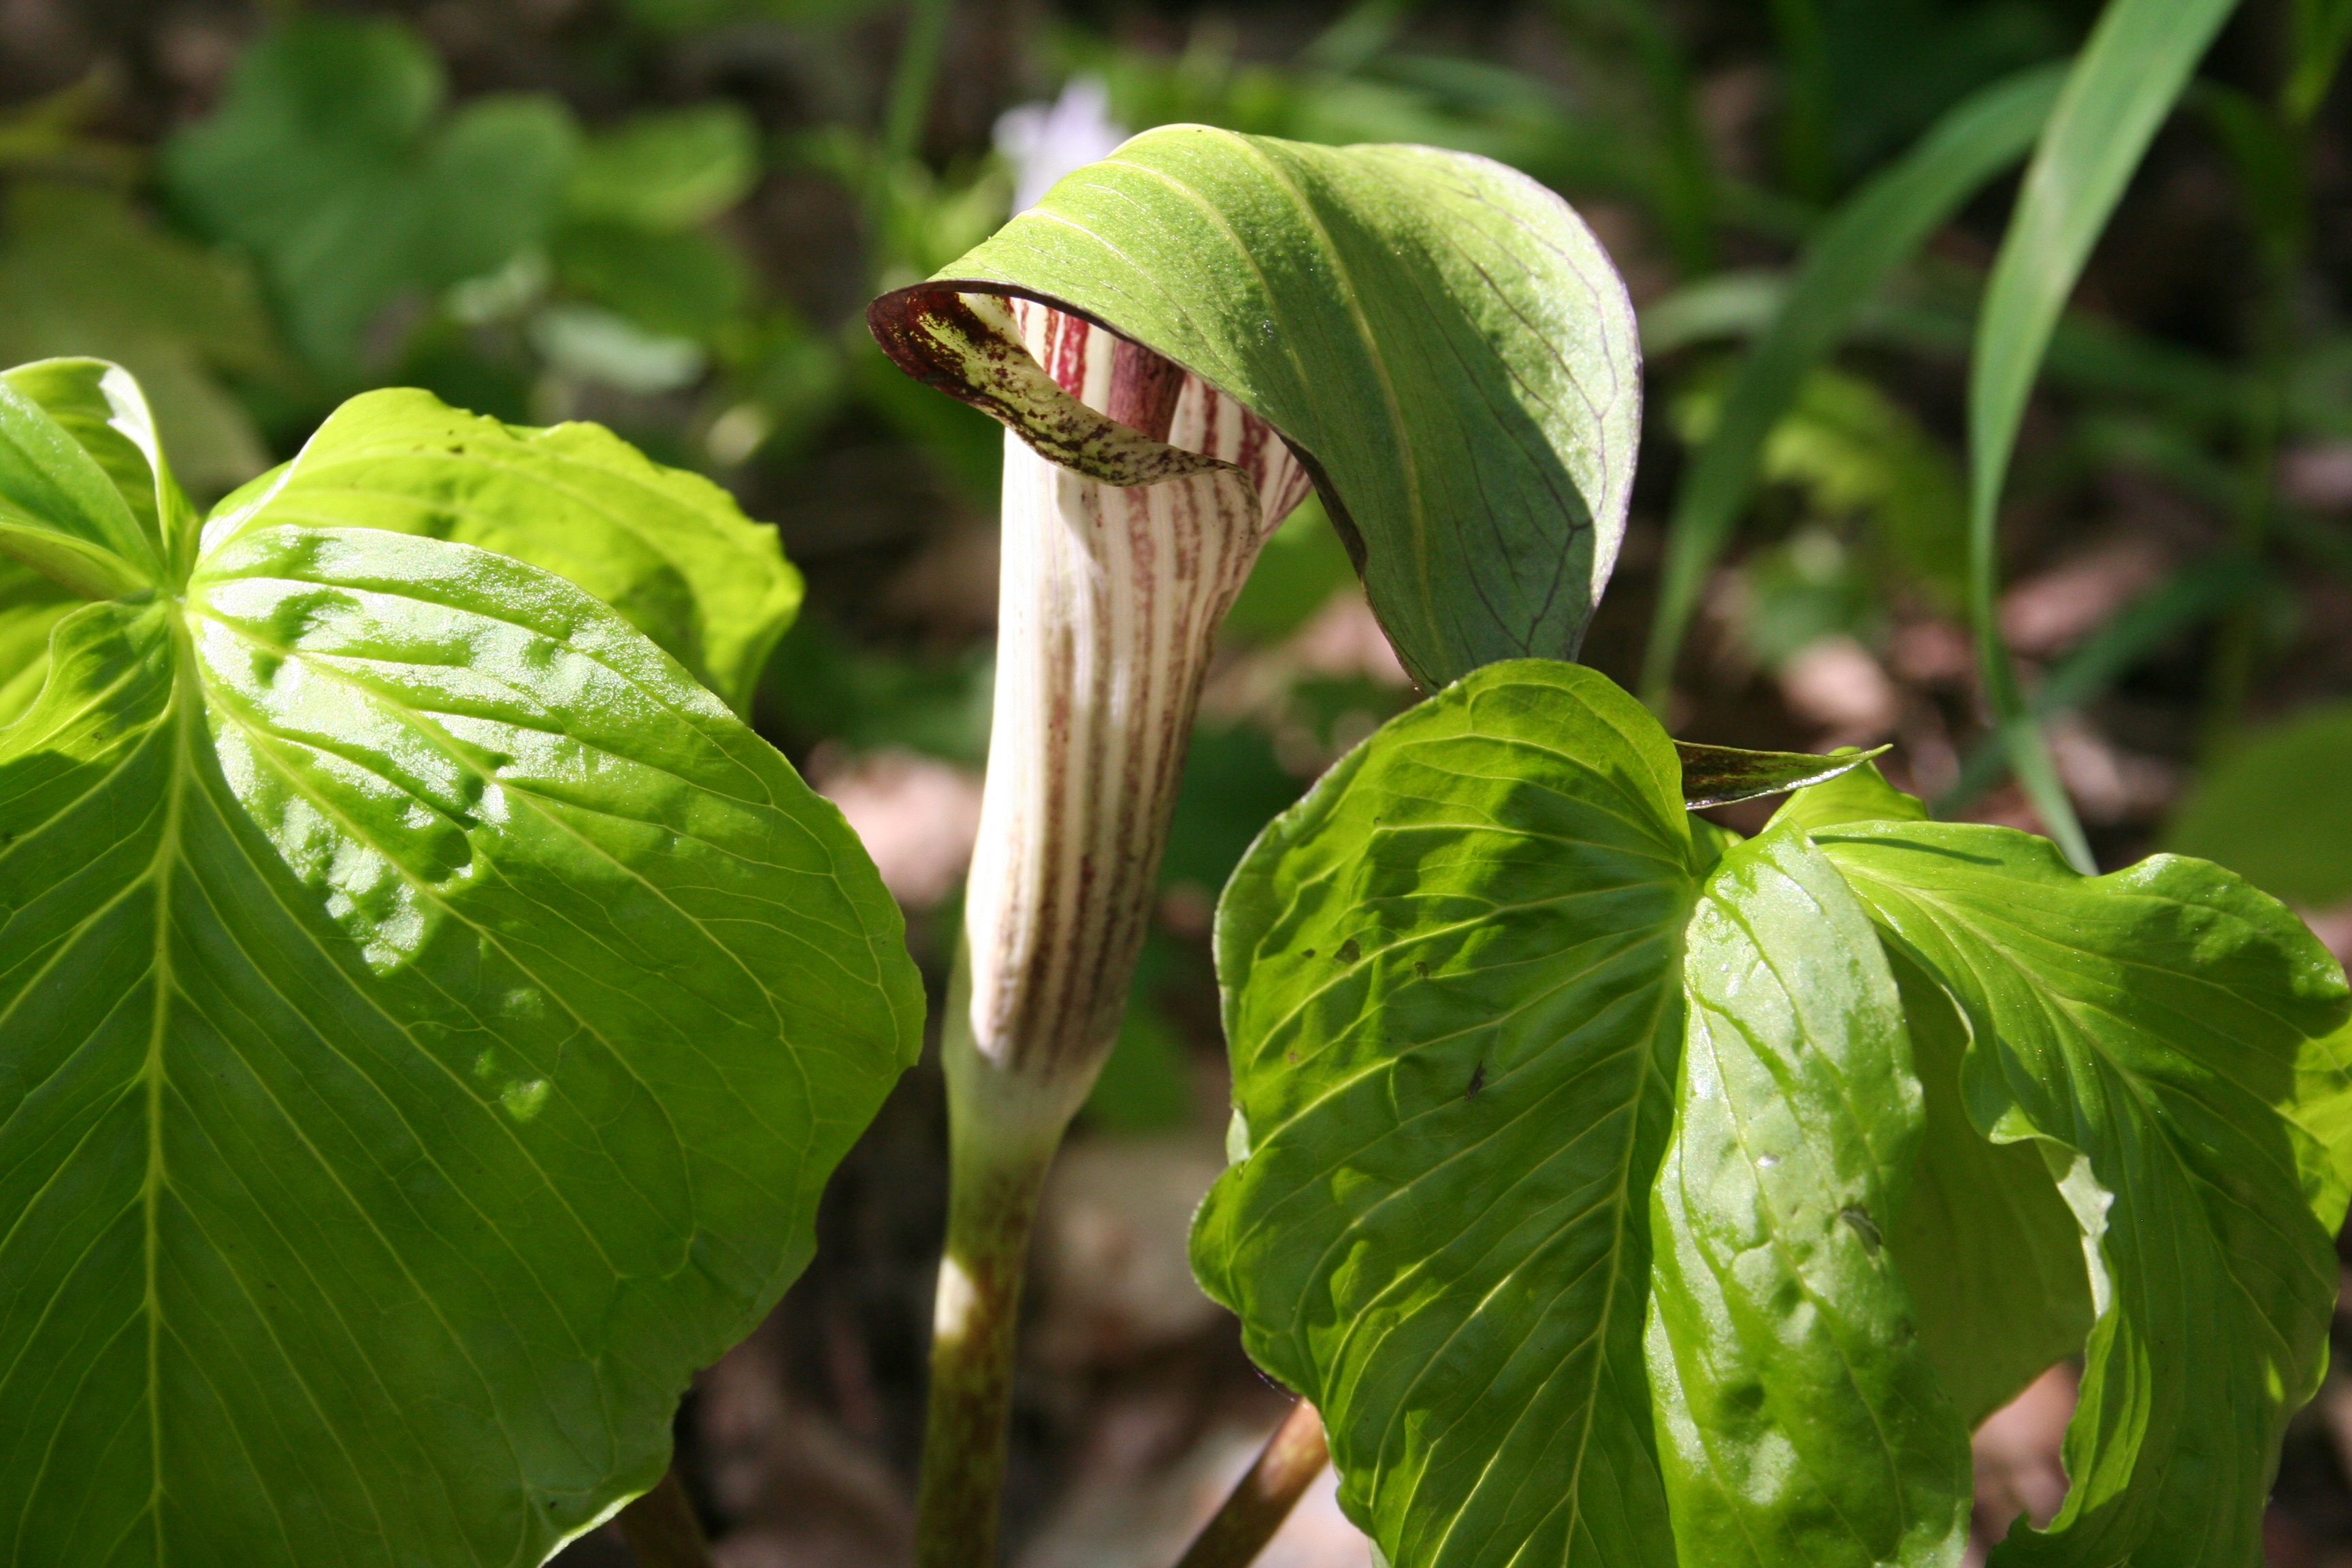
nature, plant, leaf, flower, spring, green, produce, botany, flora, woods, woodland, arum, cypripedium, macro photography, flowering plant, jack in the pulpit, plant stem, land plant